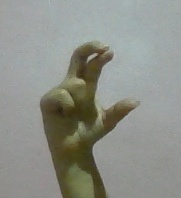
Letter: thal